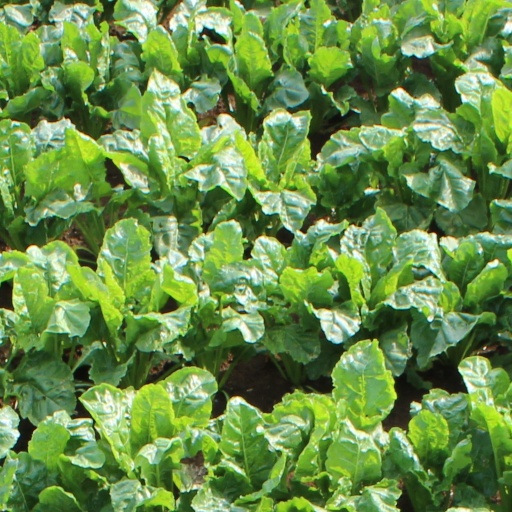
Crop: sugar beet